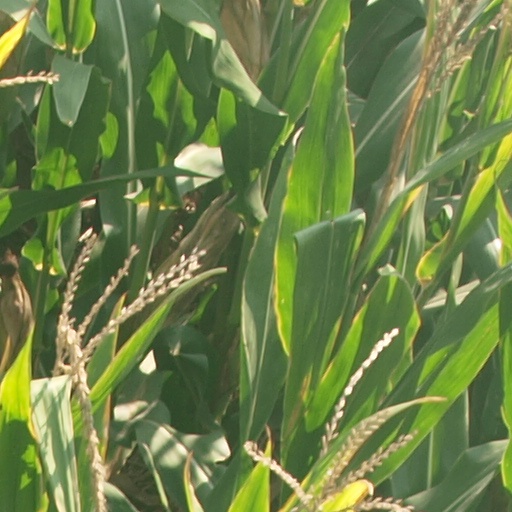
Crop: maize; corn